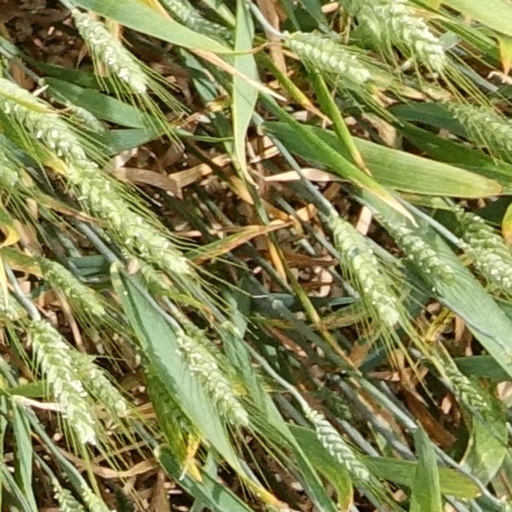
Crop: wheat